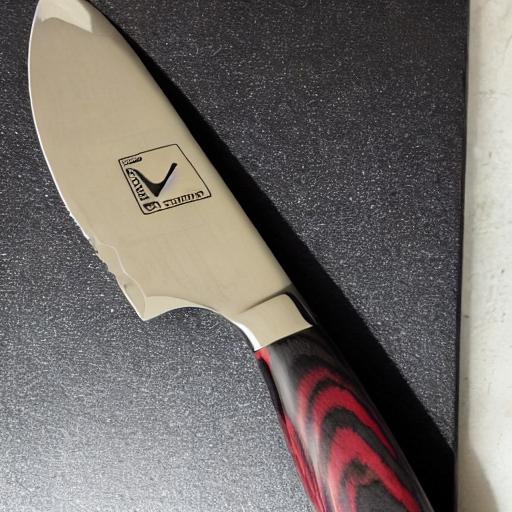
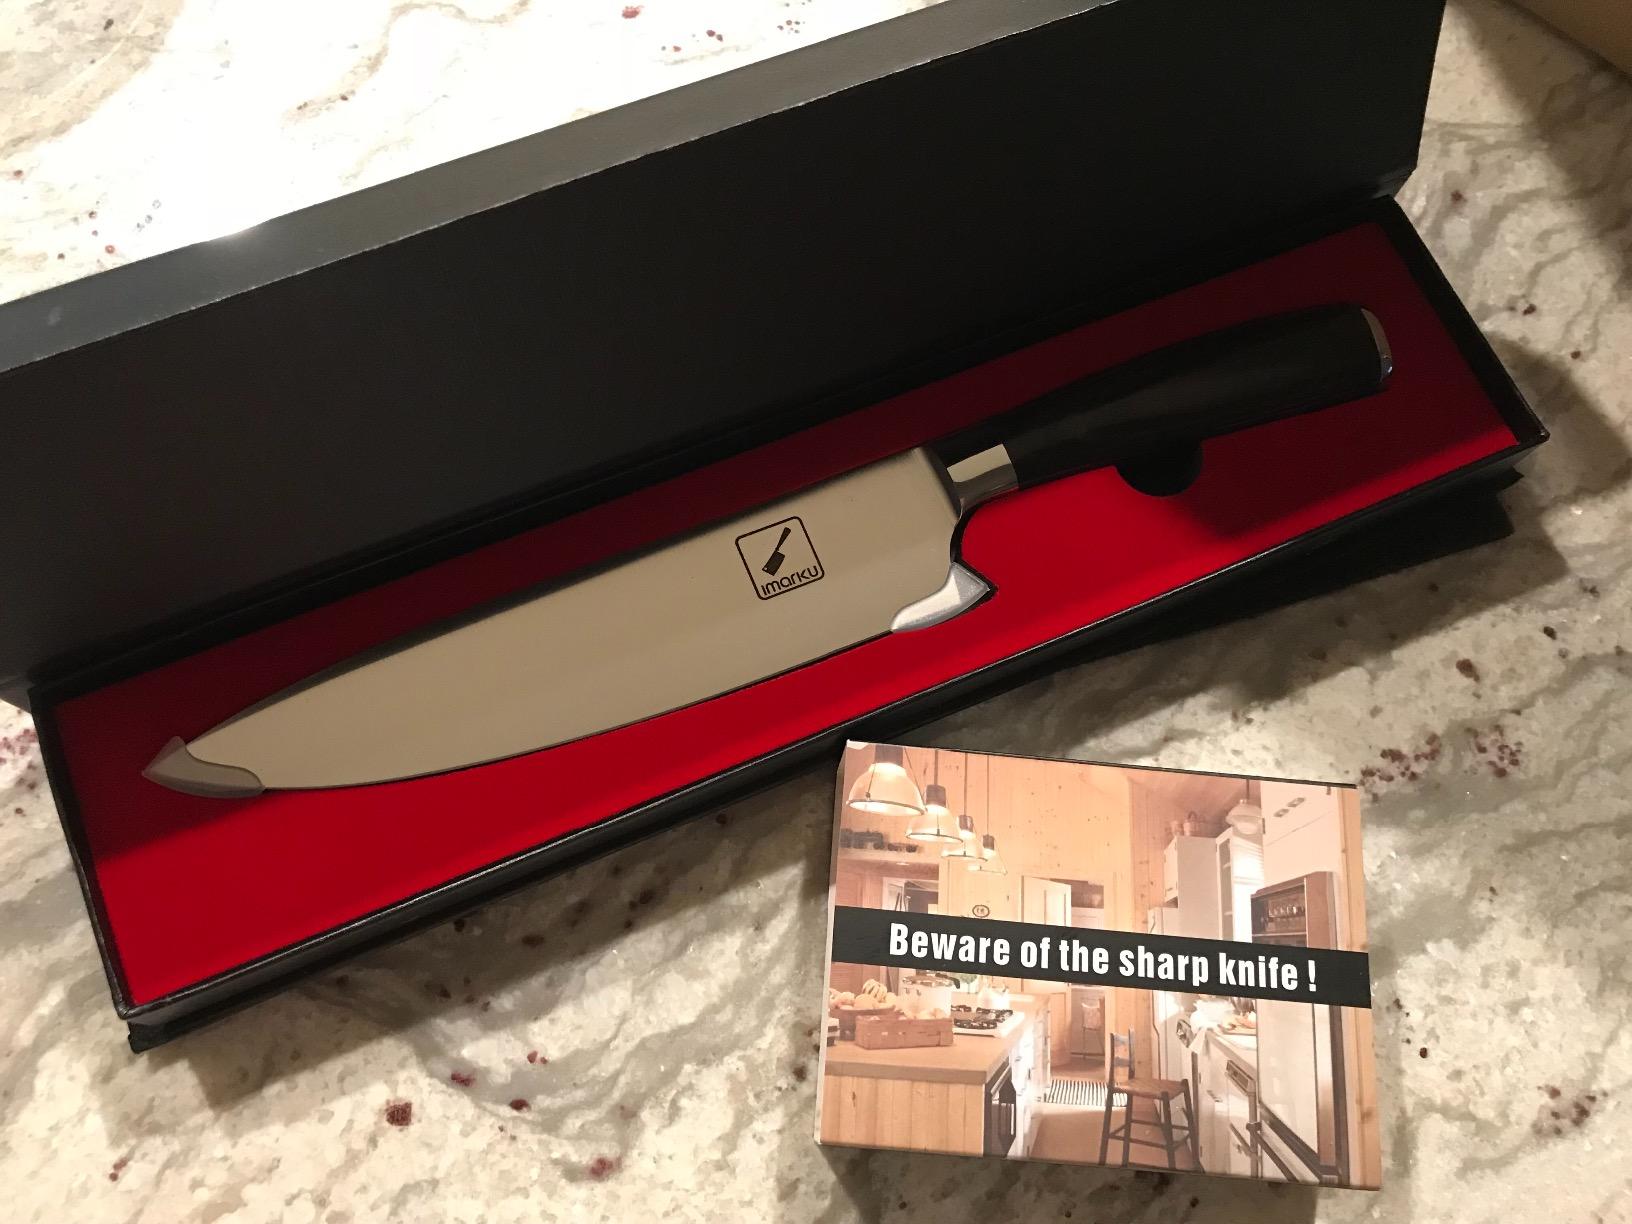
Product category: items_knife
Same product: no